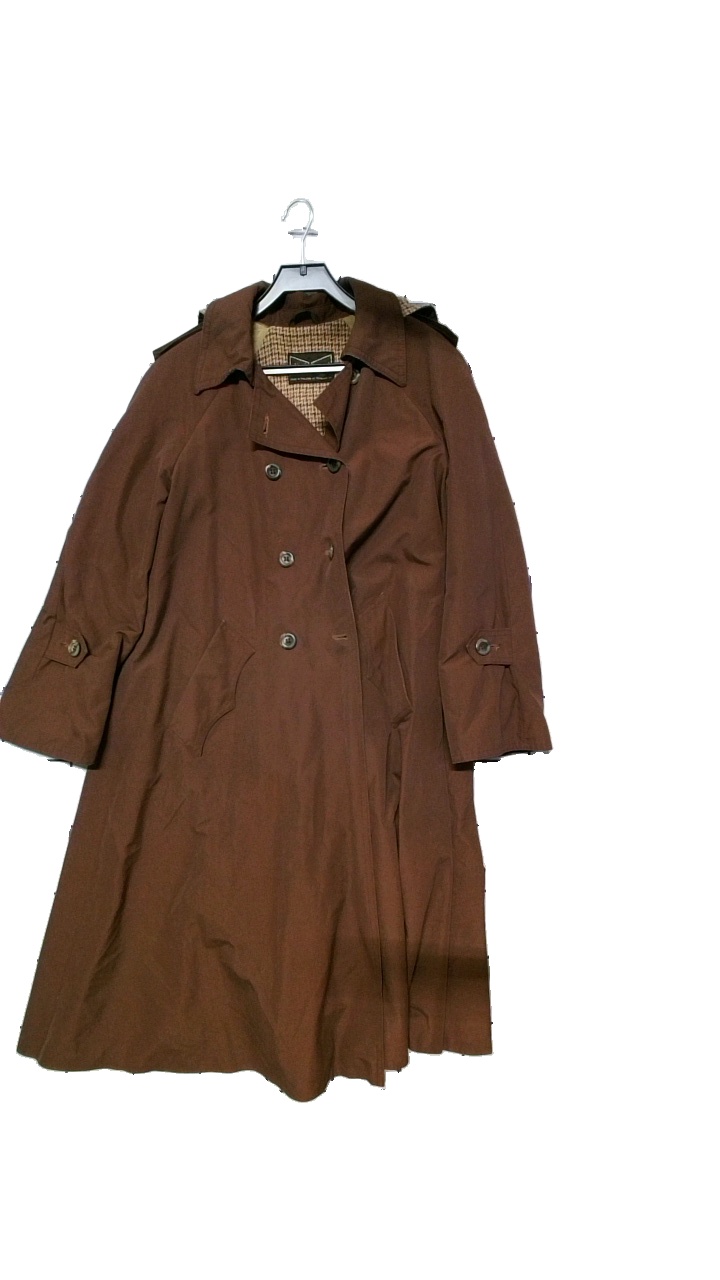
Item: Jacket (Ladies)
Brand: Dixi Coat
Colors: Brown
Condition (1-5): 5
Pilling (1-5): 5
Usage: Reuse
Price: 150-250